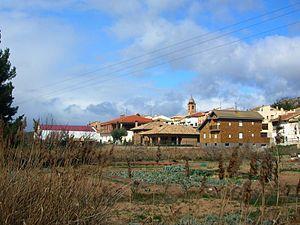
Lazagurría est une ville et une commune de la Communauté forale de Navarre.